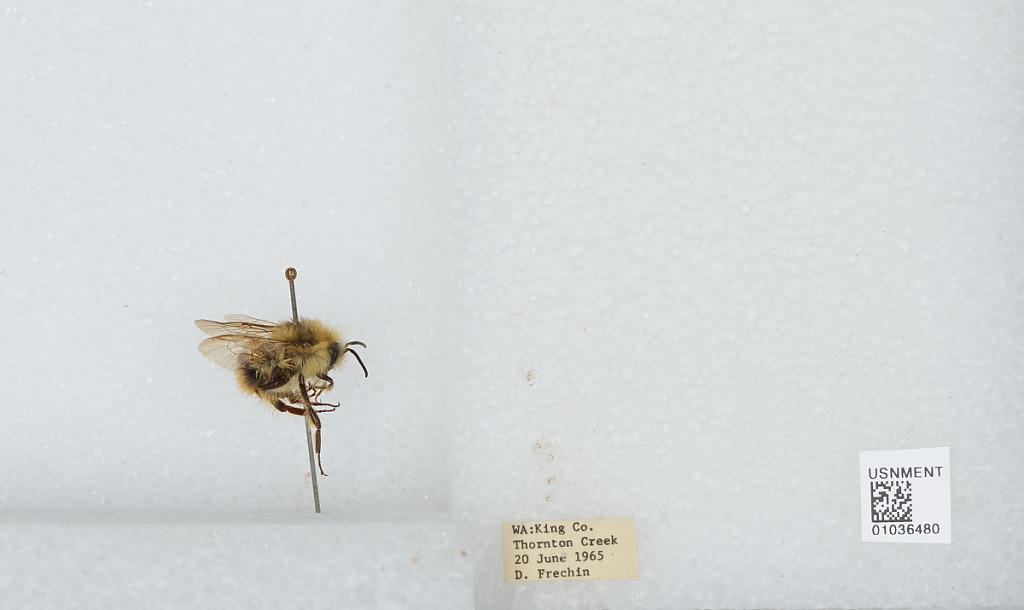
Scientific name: Bombus (Pyrobombus) mixtus Cresson
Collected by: D. Frechin
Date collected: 1965-6-20
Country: United States
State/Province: Washington
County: King
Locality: Thornton Creek
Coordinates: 47.7031, -122.309